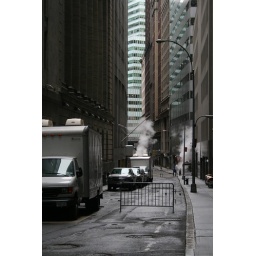
near wall street